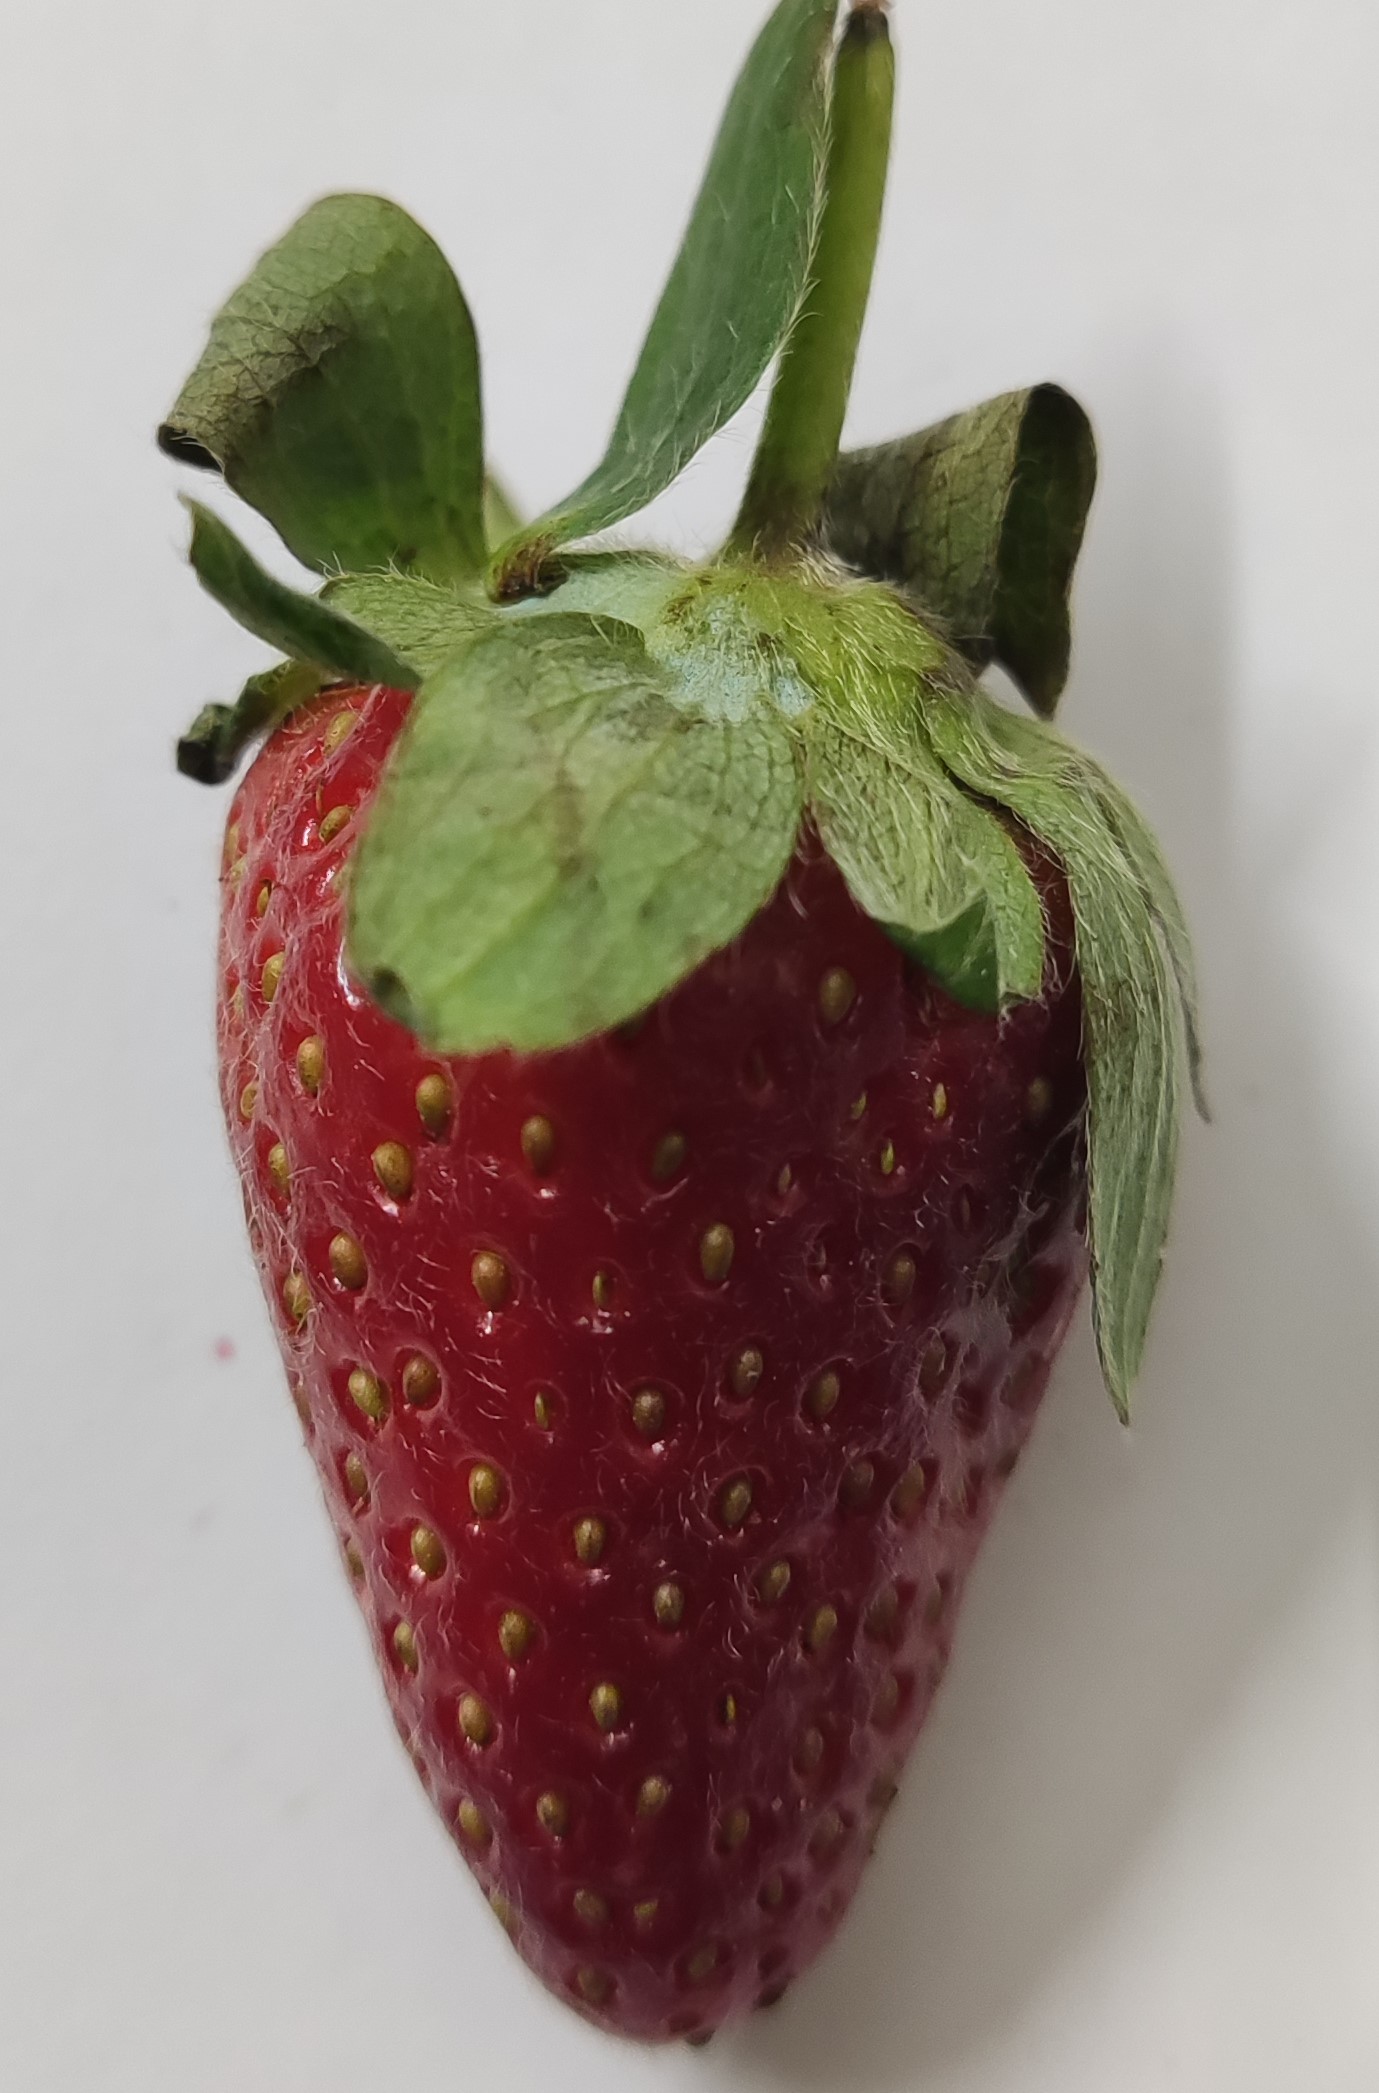
Fruit: strawberry
Condition: fresh